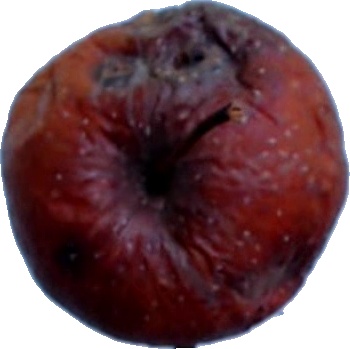
Label: apple_rotten_1